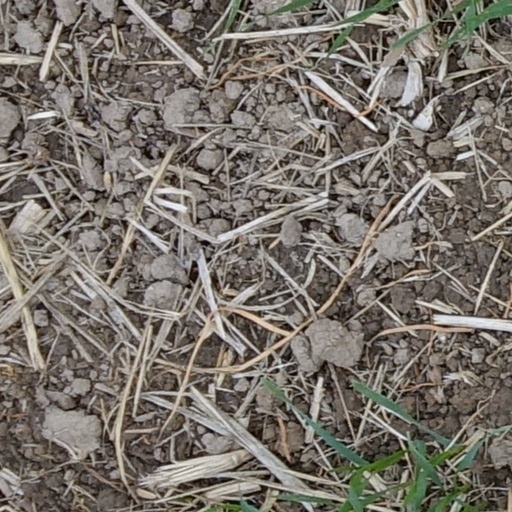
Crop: wheat